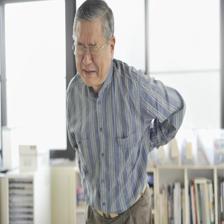
Image emotion (VAD): valence: -0.4, arousal: 0.0, dominance: 0.2
Candidate emotion words:
amused — valence: 0.884, arousal: 0.694, dominance: 0.192
harsh — valence: -0.5, arousal: 0.3, dominance: 0.246
fearful — valence: -0.834, arousal: -0.036, dominance: -0.444
infatuated — valence: 0.458, arousal: 0.528, dominance: -0.166
Best matching emotion: harsh